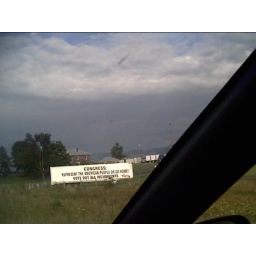
Aug26 -- truck sign by I-81 #2